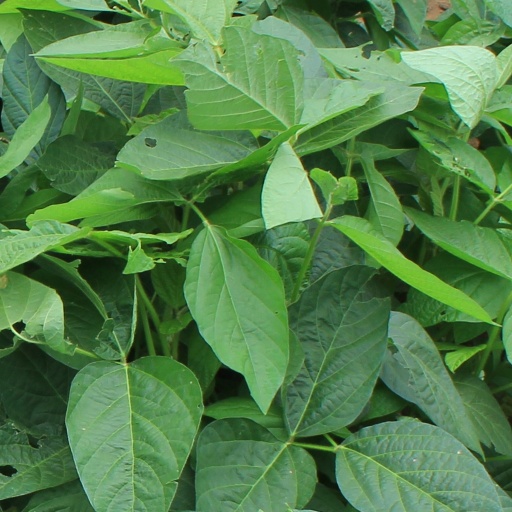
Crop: soybean